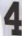
Number: 4